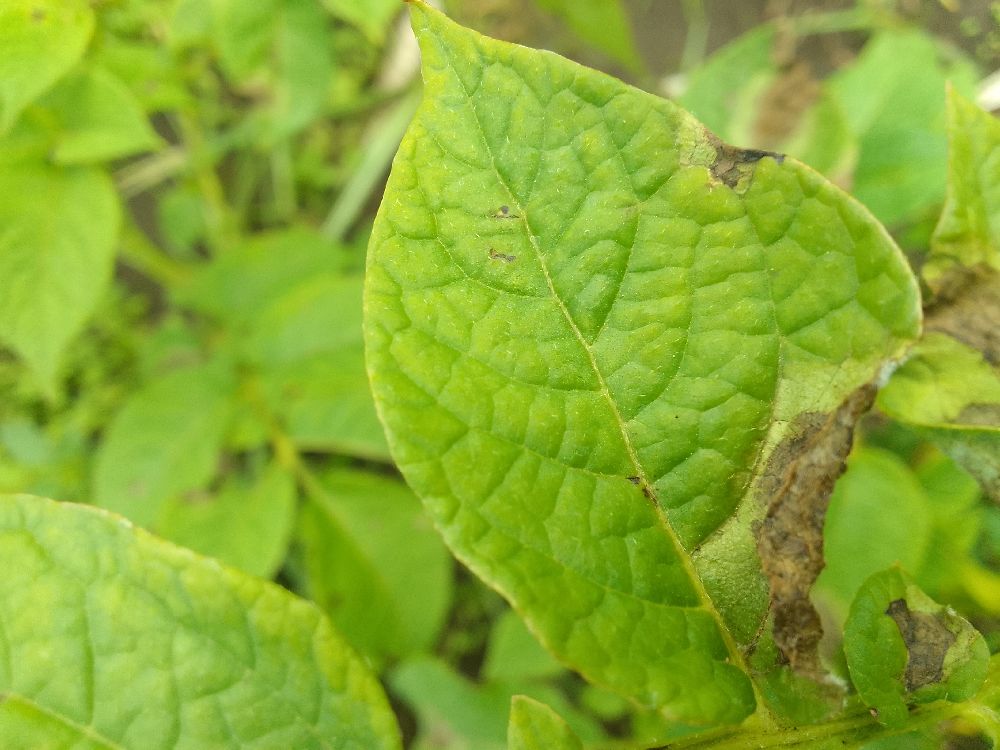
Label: Late blight